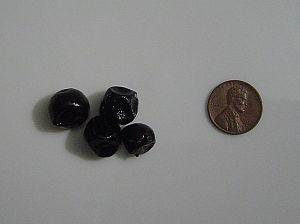
Le guavaberry ou rumberry est une baie des caraïbes et également une liqueur de l’île de Saint-Martin produite à partir de ce fruit. Elle est appelée guavaberry, mirto ou murta à Puerto Rico ; guaveberry à Saint-Martin et Saint-Eustache ; guayabillo au Guatemala ; coco-carette, merisier-cerise, ou bois de basse batard en Guadeloupe et en Martinique ; cabo de chivo au Salvador ; escobillo au Nicaragua ; mije ou mije colorado à Cuba ; mijo dans la république dominicaine ; bois mulatre à Haïti ; roode bosch guave, saitjaberan, ou kakrioe hariraroe tataroe au Suriname. Au Venezuela les noms guayabito et guayabillo blanco sont aussi utilisés pour les espèces proches, M. caurensis Steyerm et d'autres plantes.